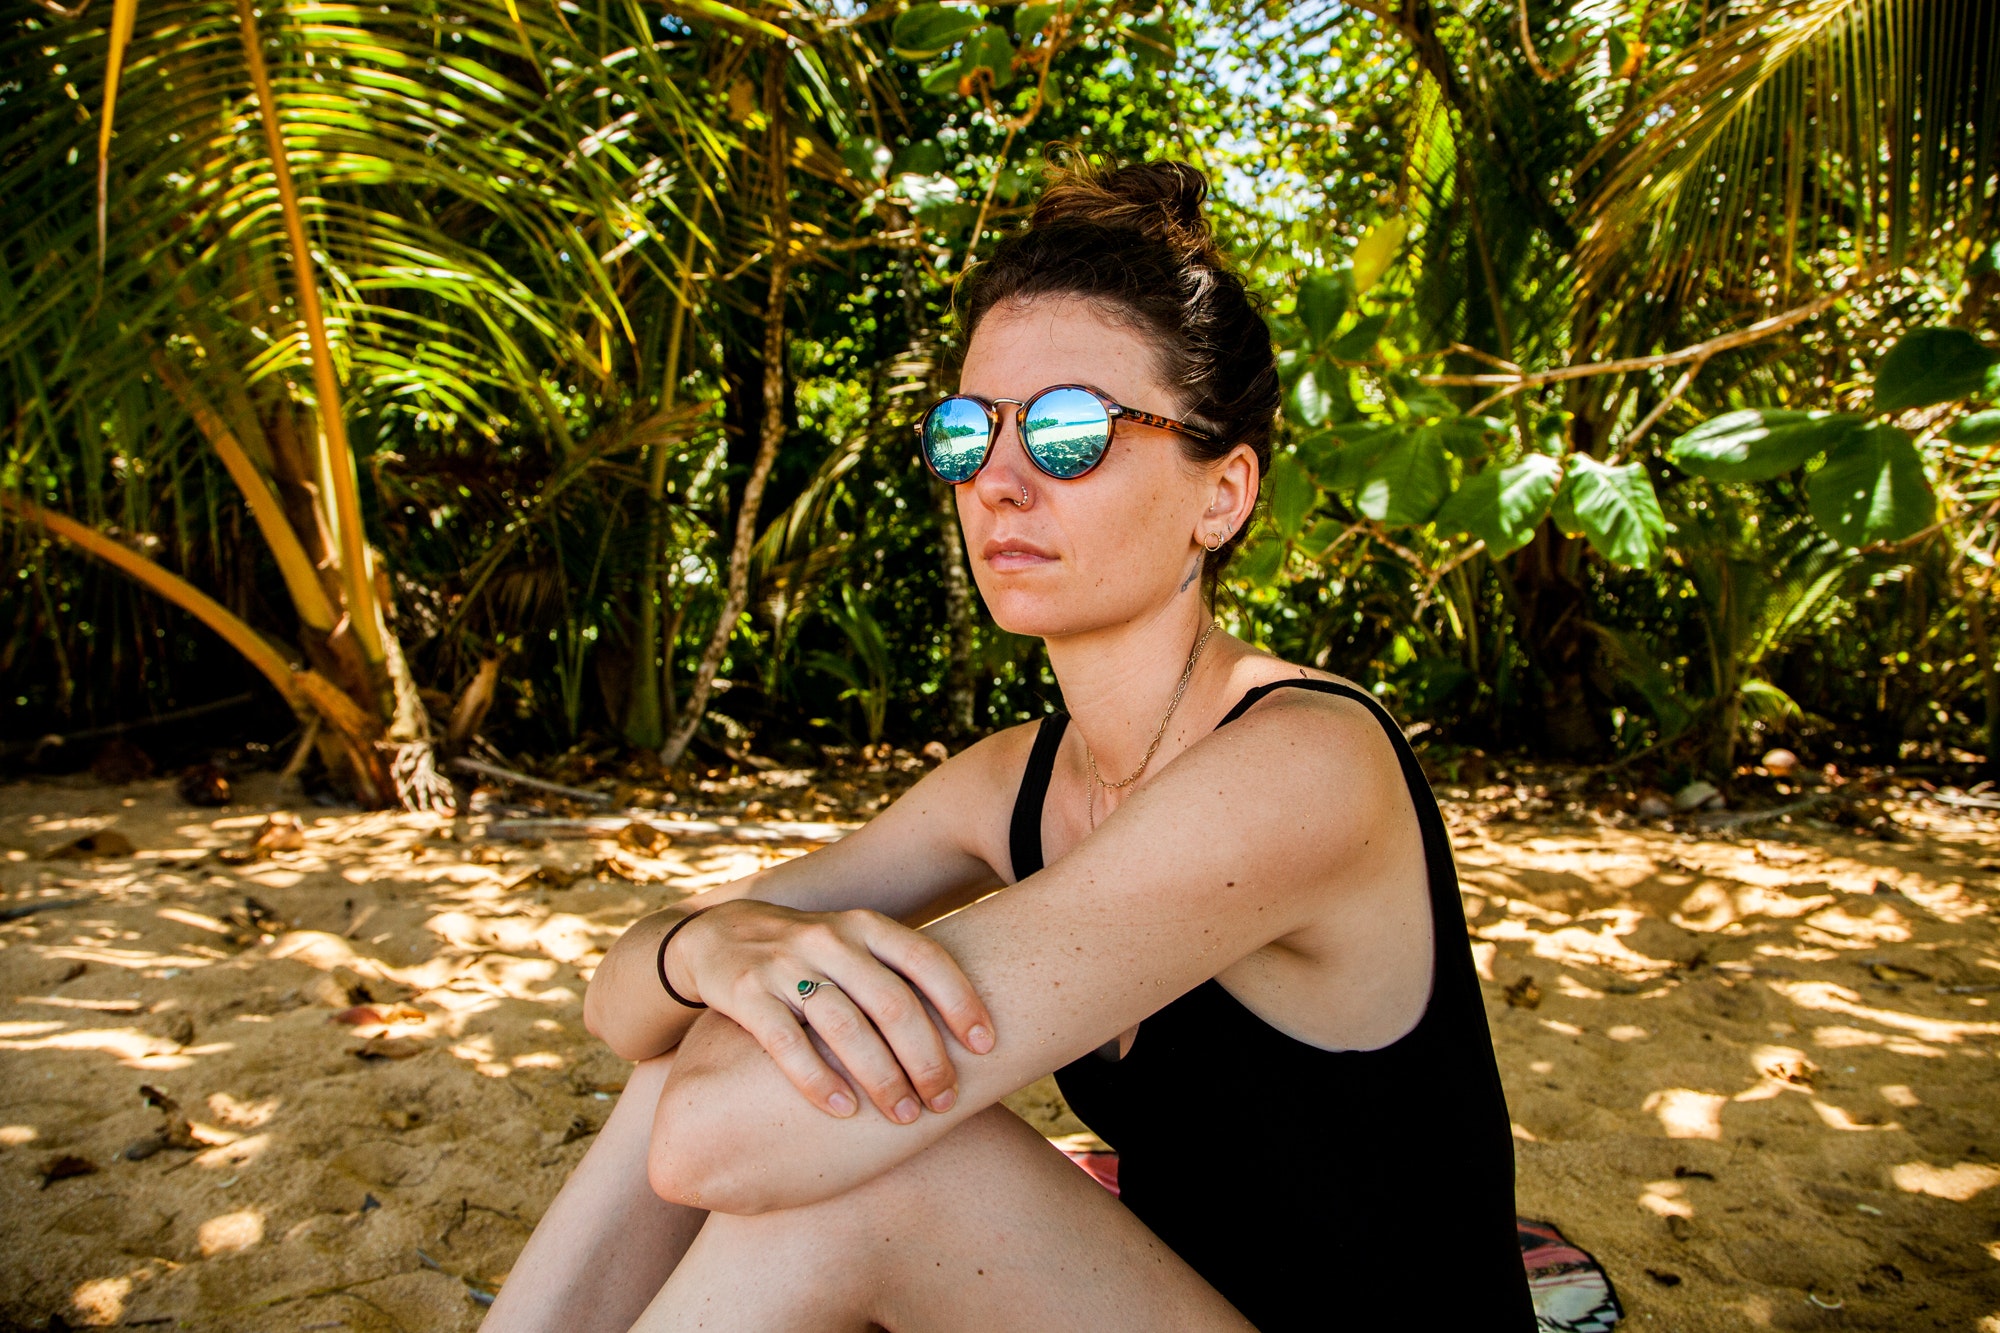
eyewear, beauty, tree, glasses, vacation, tropics, sunglasses, summer, sunlight, beach, cool, sand, photography, black hair, plant, leisure, jungle, palm tree, sun tanning, vision care, arecales, sitting, forest, model, photo shoot, coast